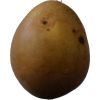
Label: Pear 3